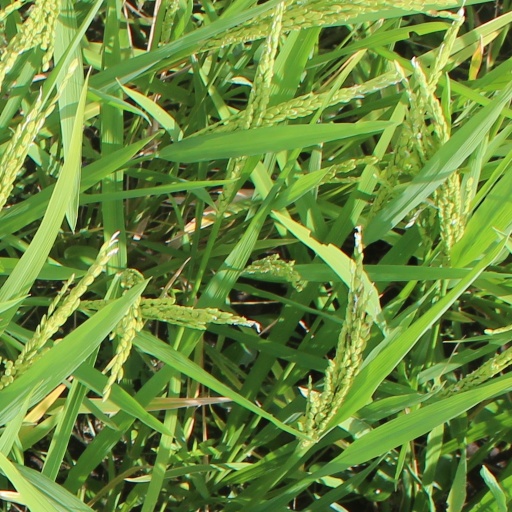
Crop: rice